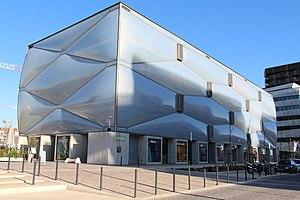
Le Nuage Montpellier
Philippe Starck, né en 1949 à Paris, est un créateur français dans des domaines variés ; design industriel, architecture, décoration d'intérieur, mobilier urbain, électroménager, bureautique, luminaire, habillement, transports, et même alimentaire. Considéré en France comme un des pionniers du design démocratique, il connaît depuis les années 1980 une renommée internationale.